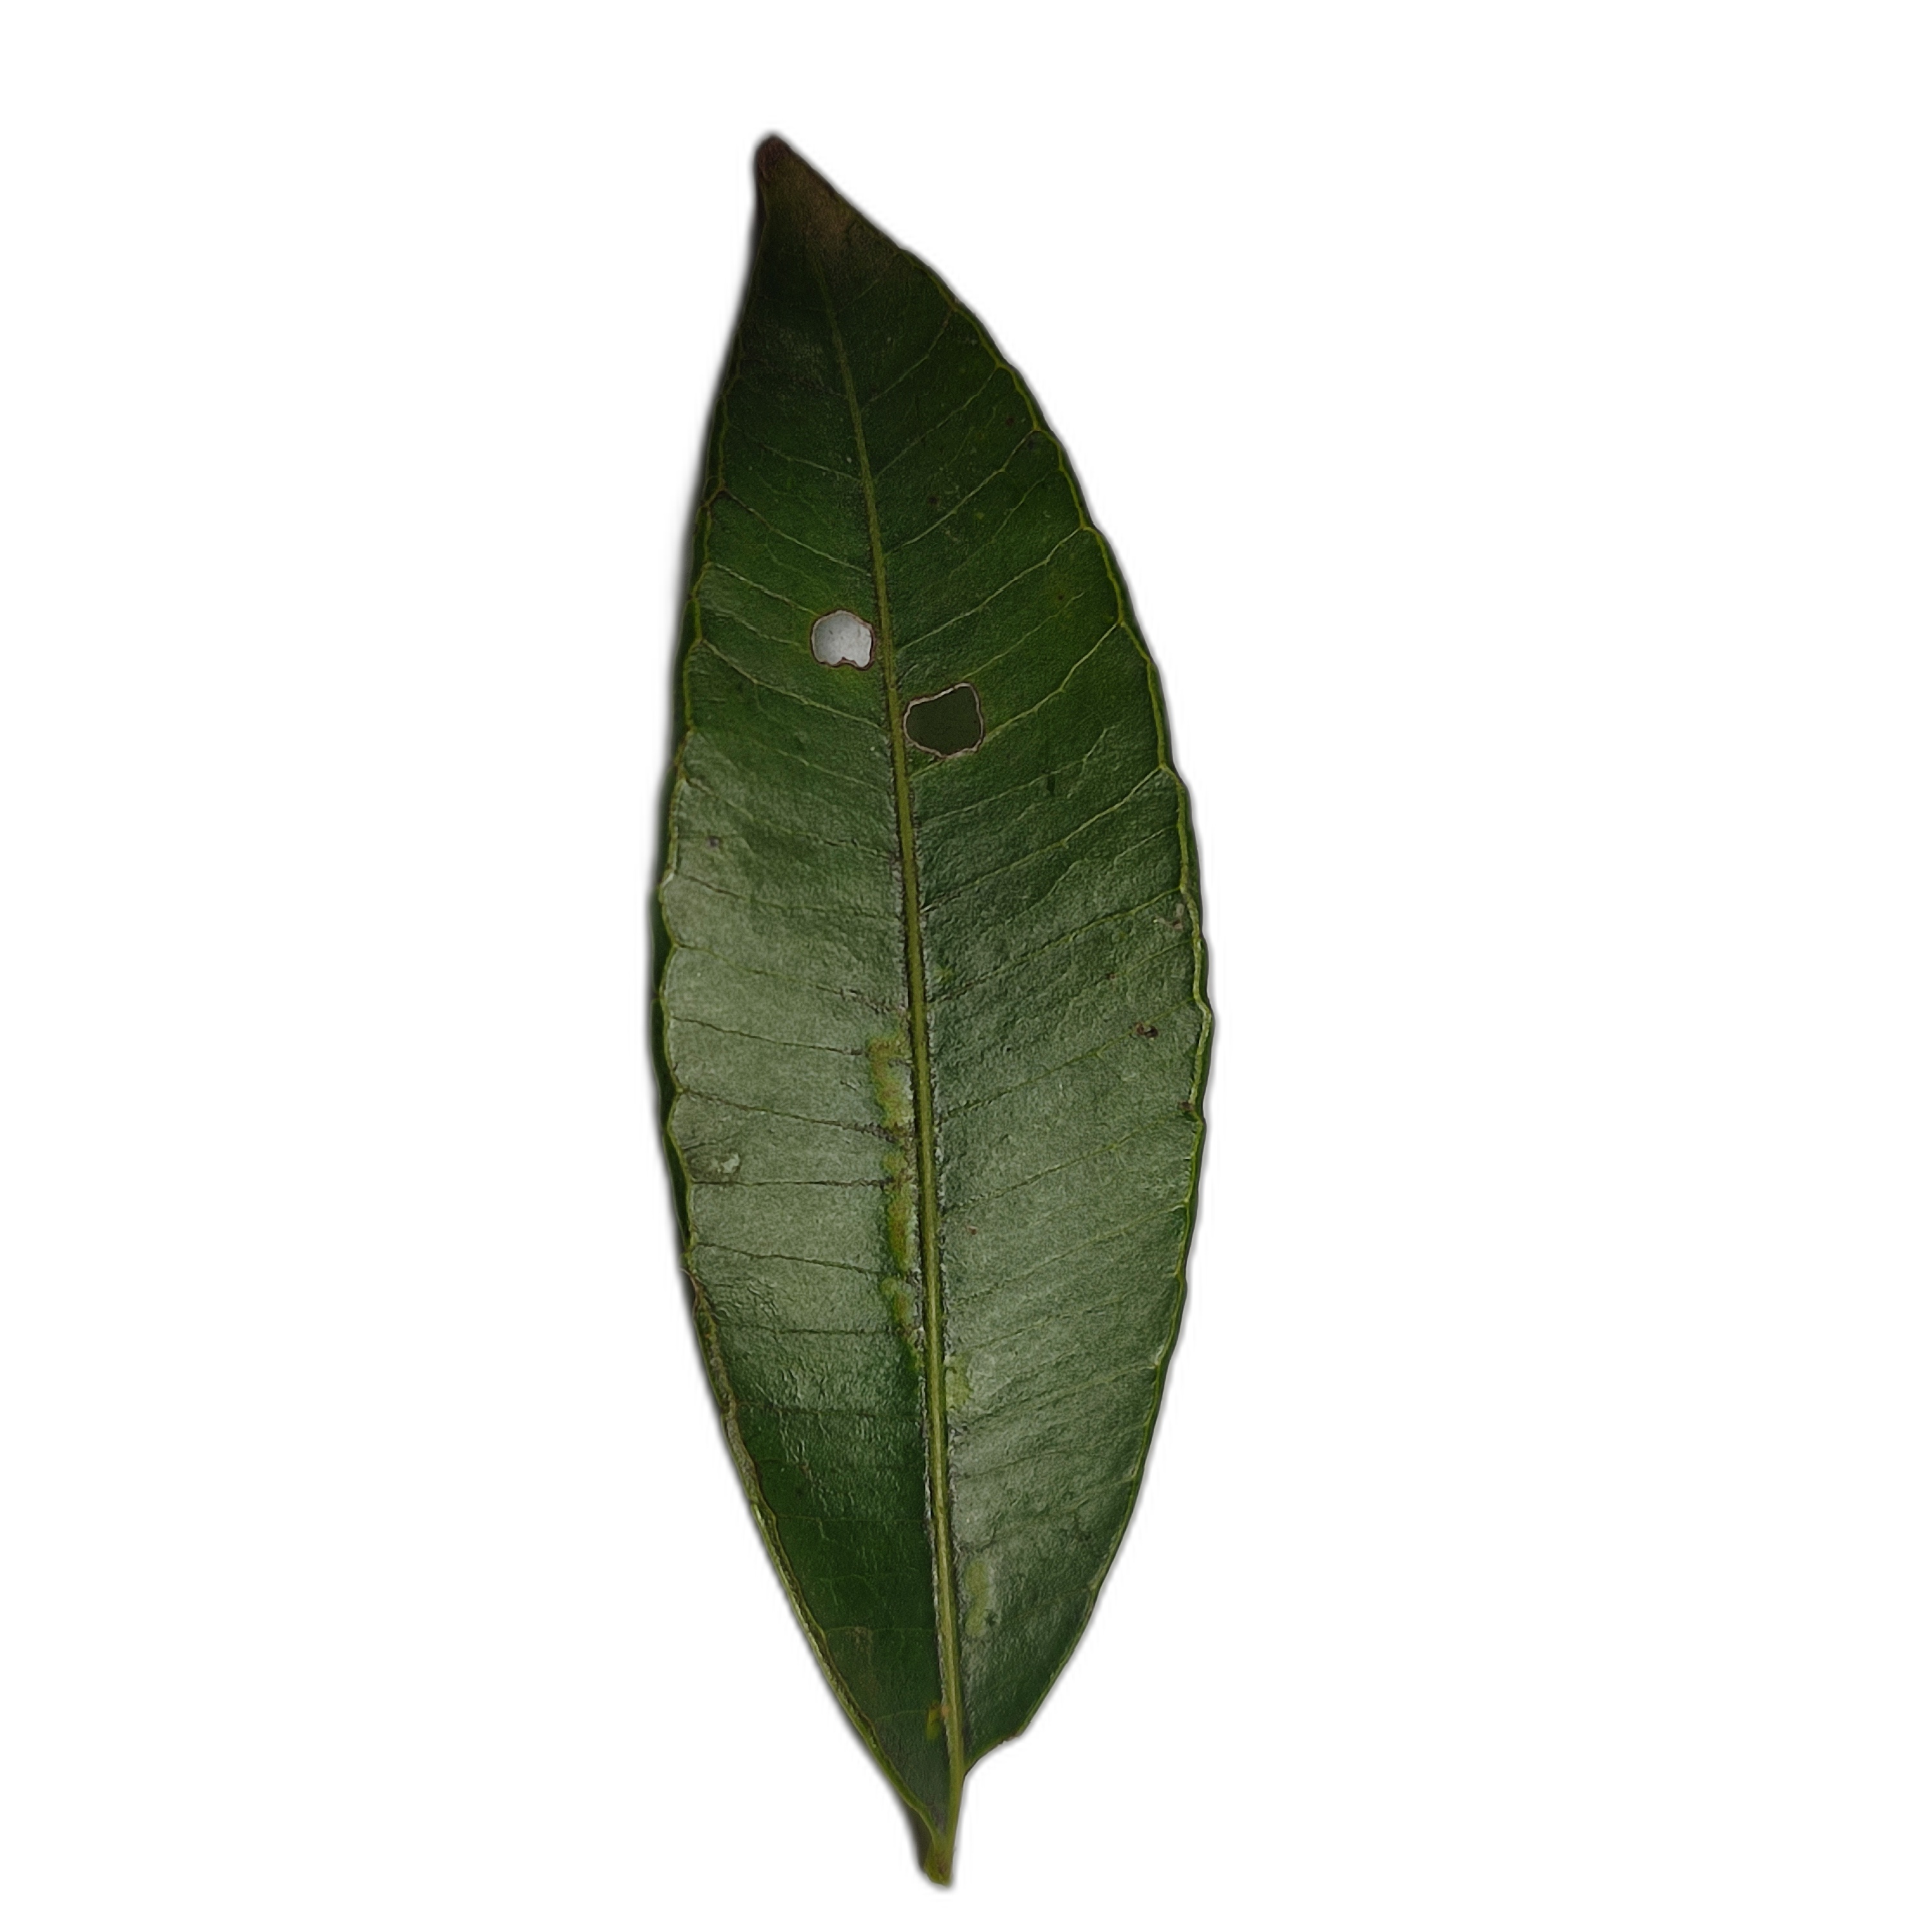
Label: not_healthy